Arriero

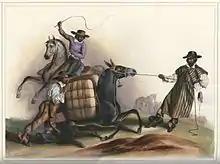
"Arrieros" (1836) by Carl Nebel; three Mexican muleteers attempting to move a heavily loaded mule

An arriero, muleteer, or more informally a muleskinner is a person who transports goods using pack animals, especially mules.